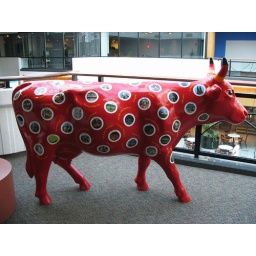
This plastic German cow was found near the entrance of a small German cultural center of sort.